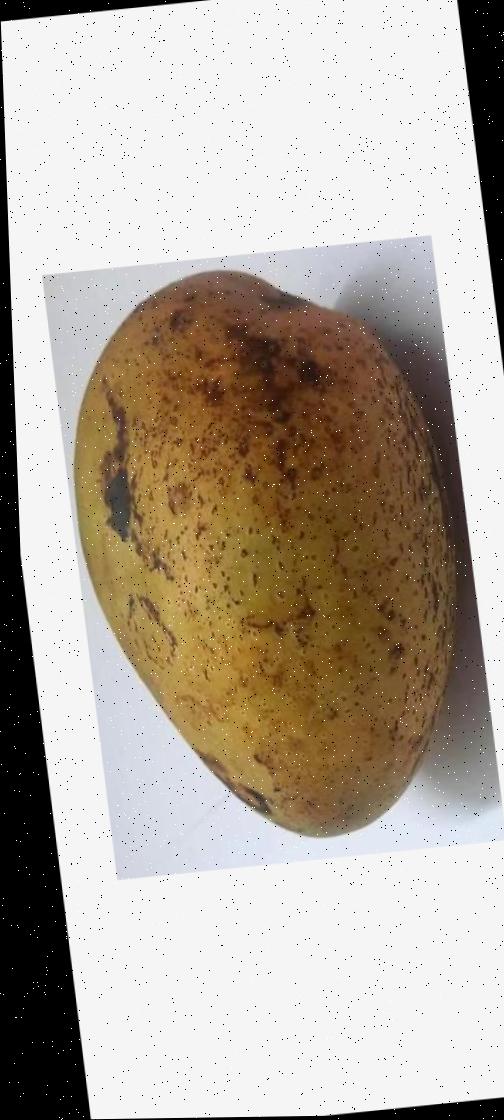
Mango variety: Ashshina Classic